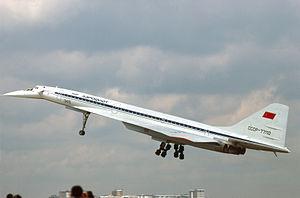
Aeroflot - Russian Airlines est la compagnie aérienne porte-drapeau de la Russie et la plus importante du pays. Elle opère depuis l'aéroport de Moscou-Cheremetievo. Créée le 9 février 1923, c'est l'une des plus anciennes compagnies aériennes au monde. Durant la période soviétique, Aeroflot était la plus grande compagnie aérienne du monde. Aujourd'hui l'État russe possède 51 % de la compagnie qui est membre à part entière de l'alliance Skyteam depuis le 14 avril 2006.